Norman Birkett, 1st Baron Birkett

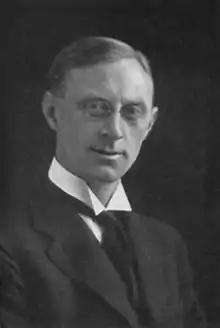

William Norman Birkett, 1st Baron Birkett, (6 September 1883 – 10 February 1962), was a British barrister, judge, politician and preacher who served as the deputy British judge during the Nuremberg Trials.